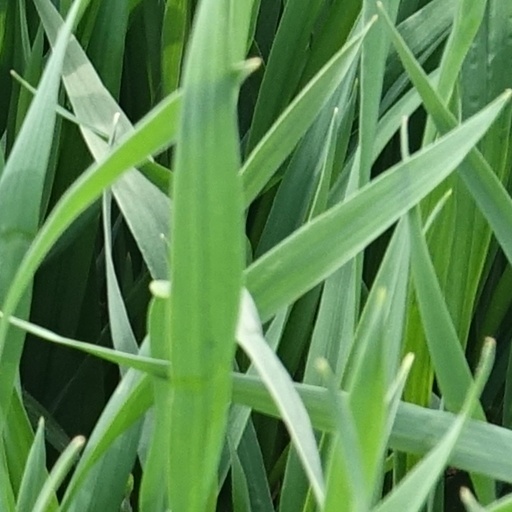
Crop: wheat